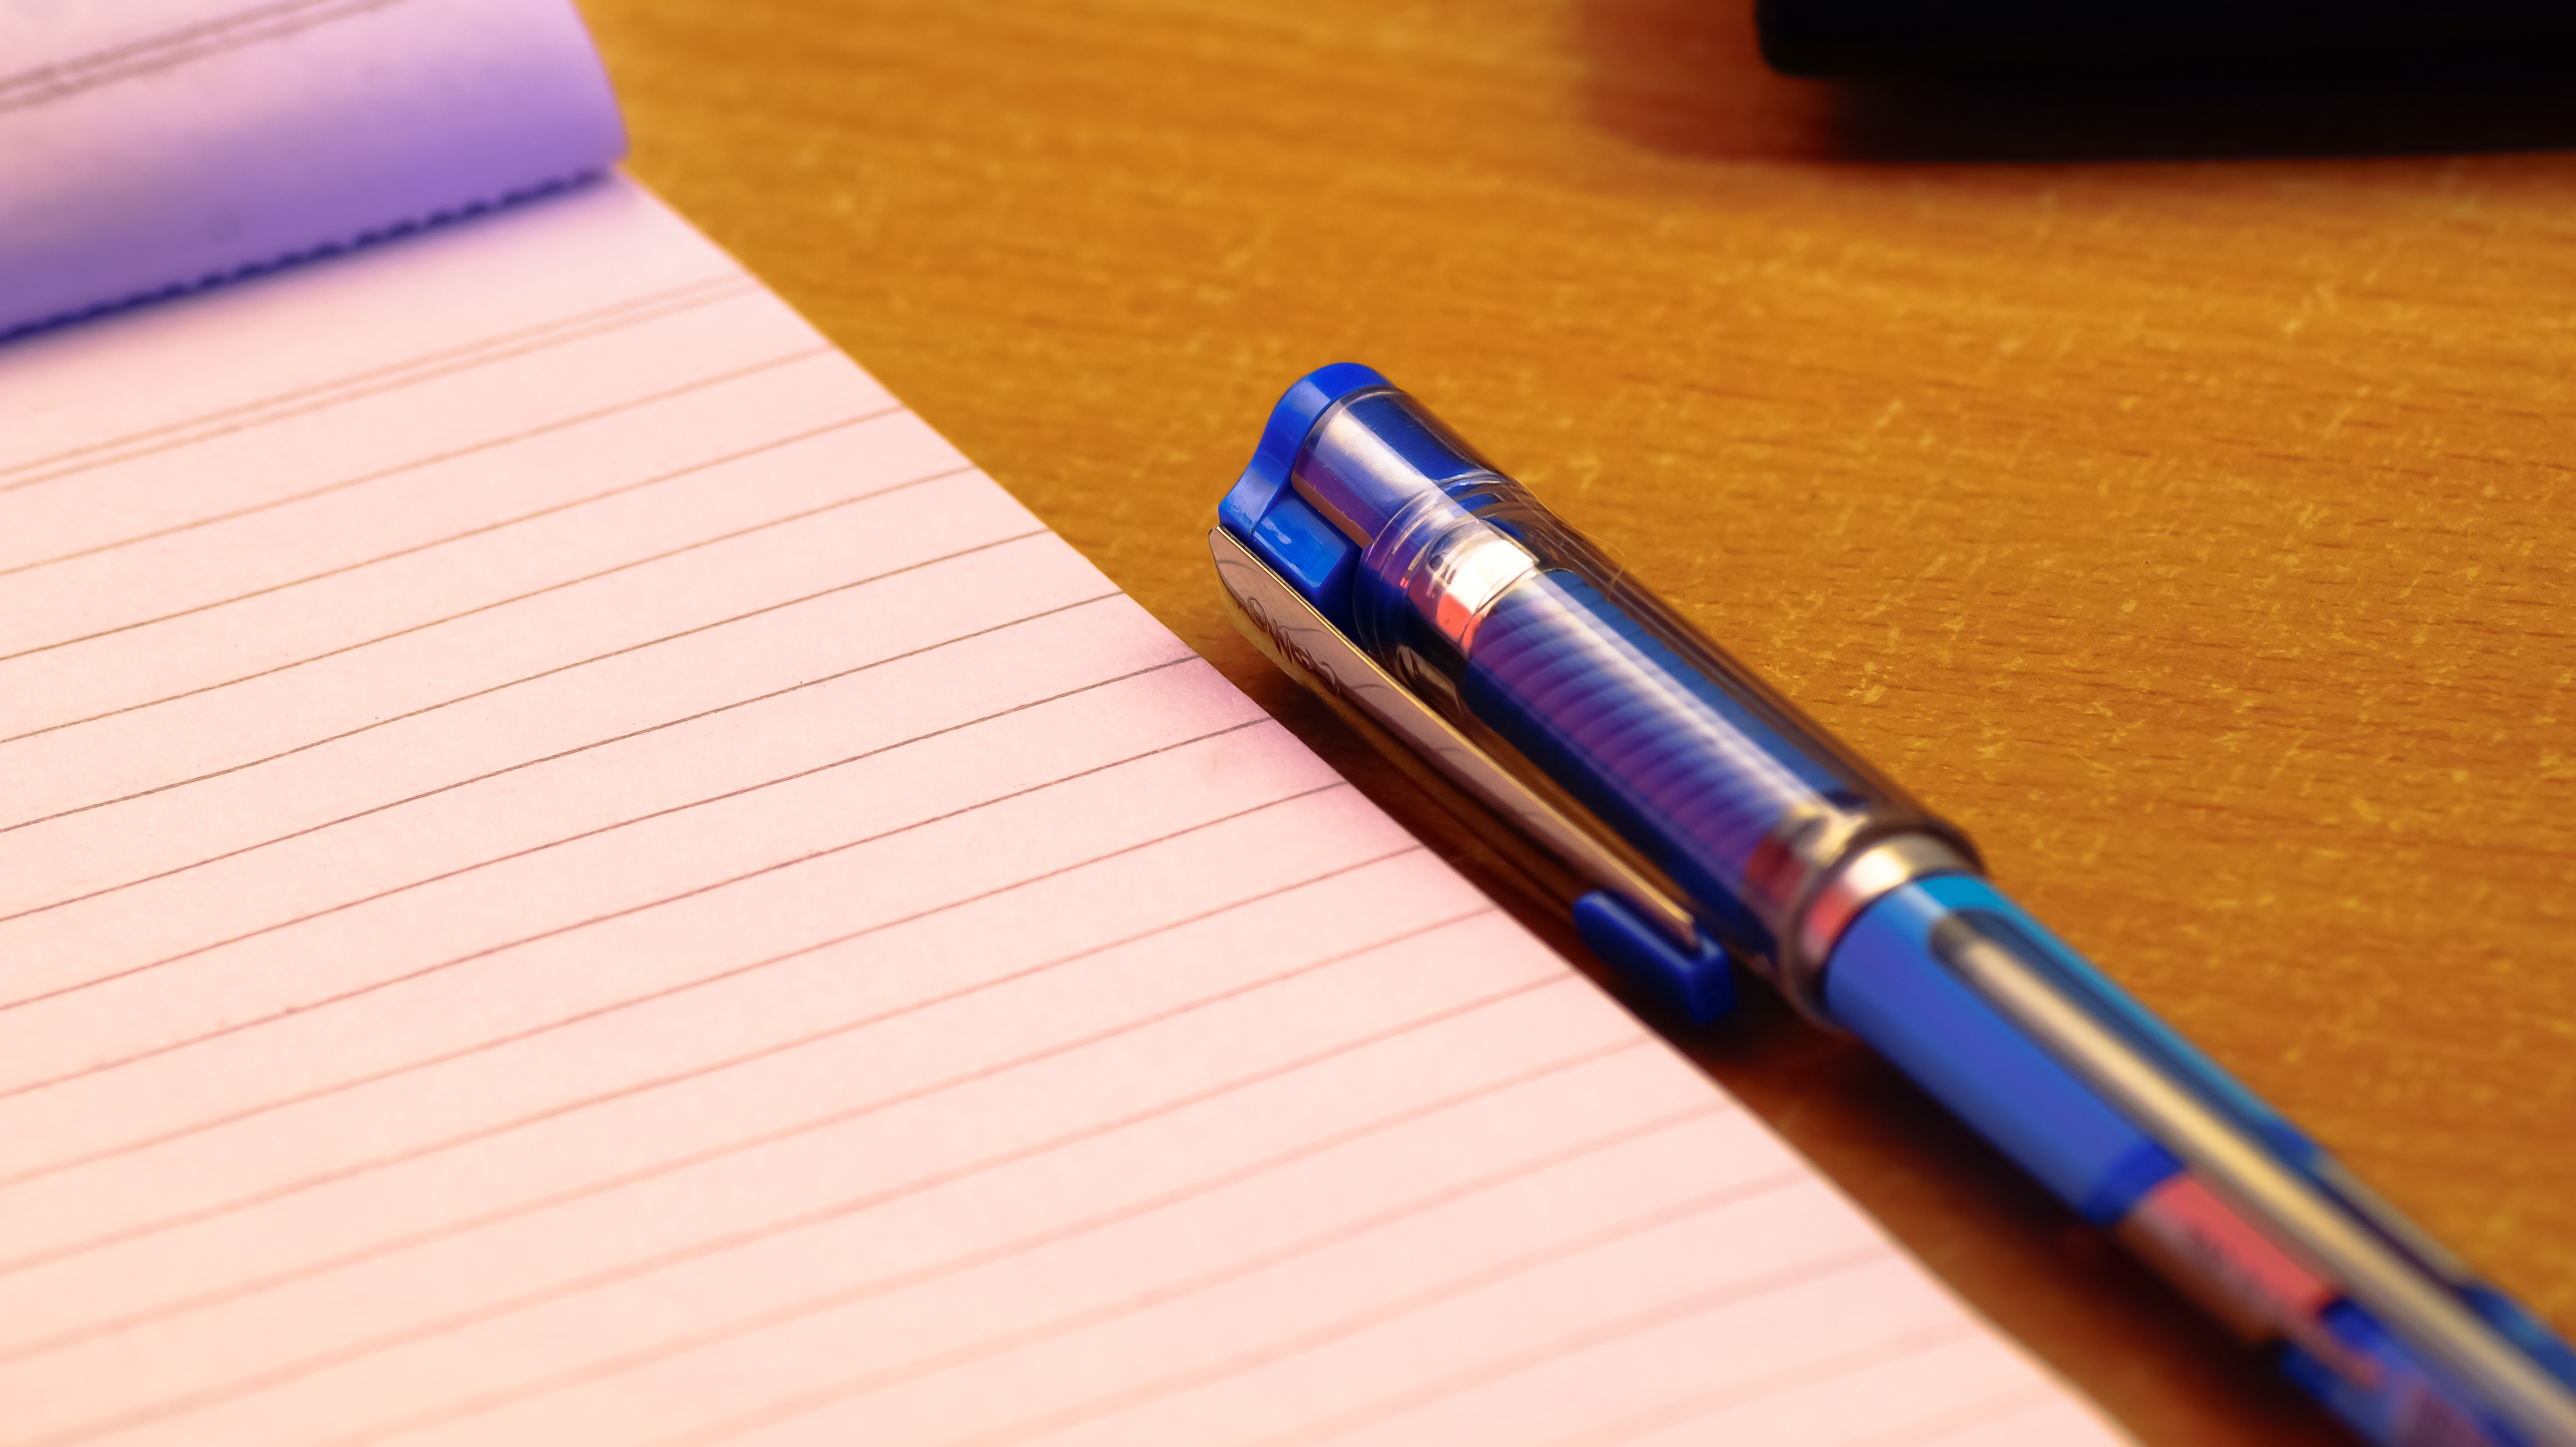
desk, writing, table, pencil, pen, notepad, color, blue, business, workplace, office supplies, ball pen, high res, cue stick